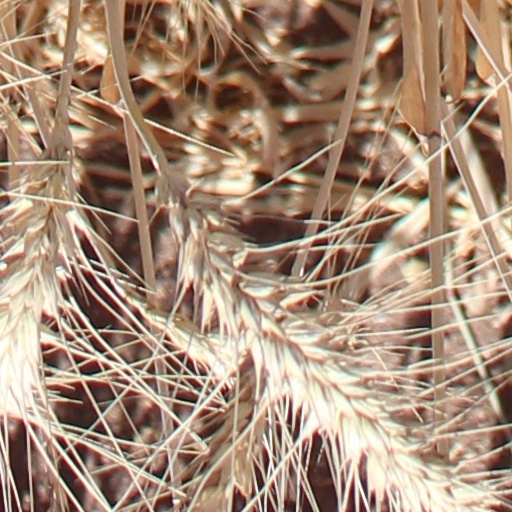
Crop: wheat